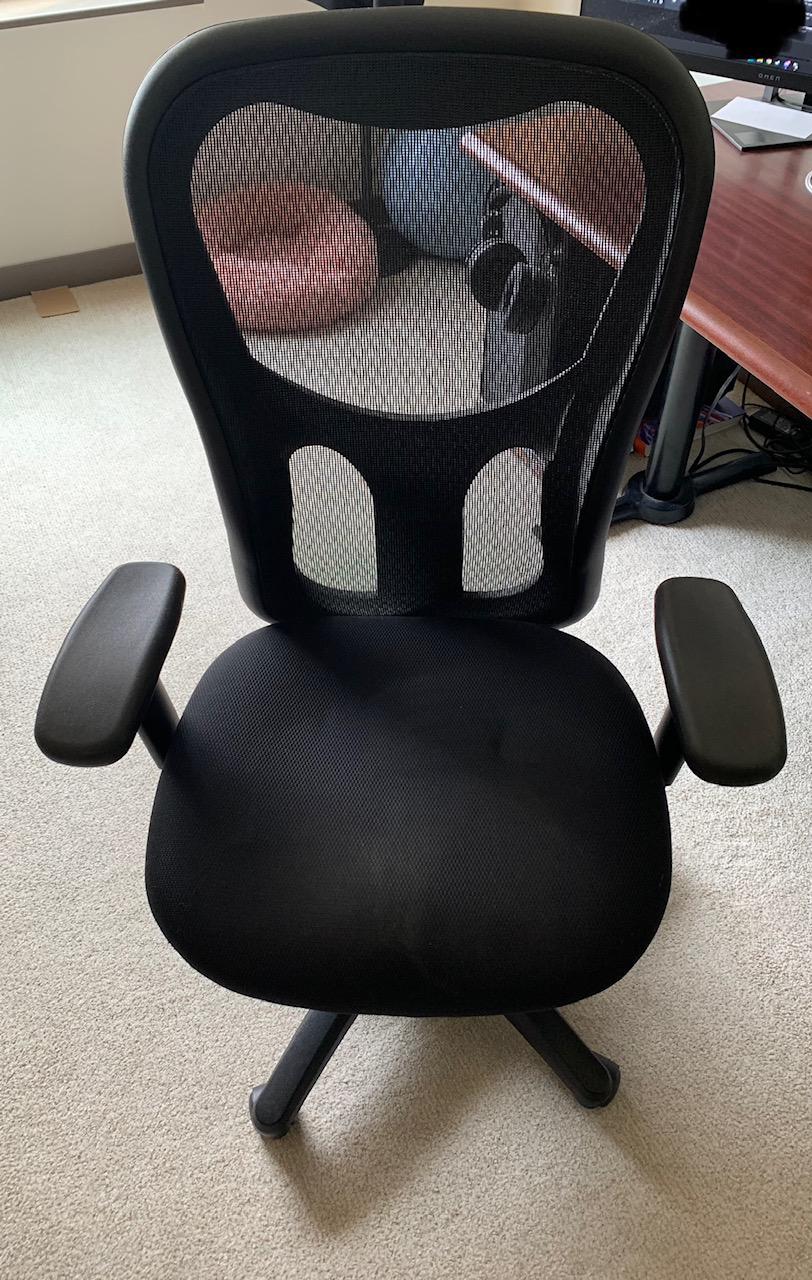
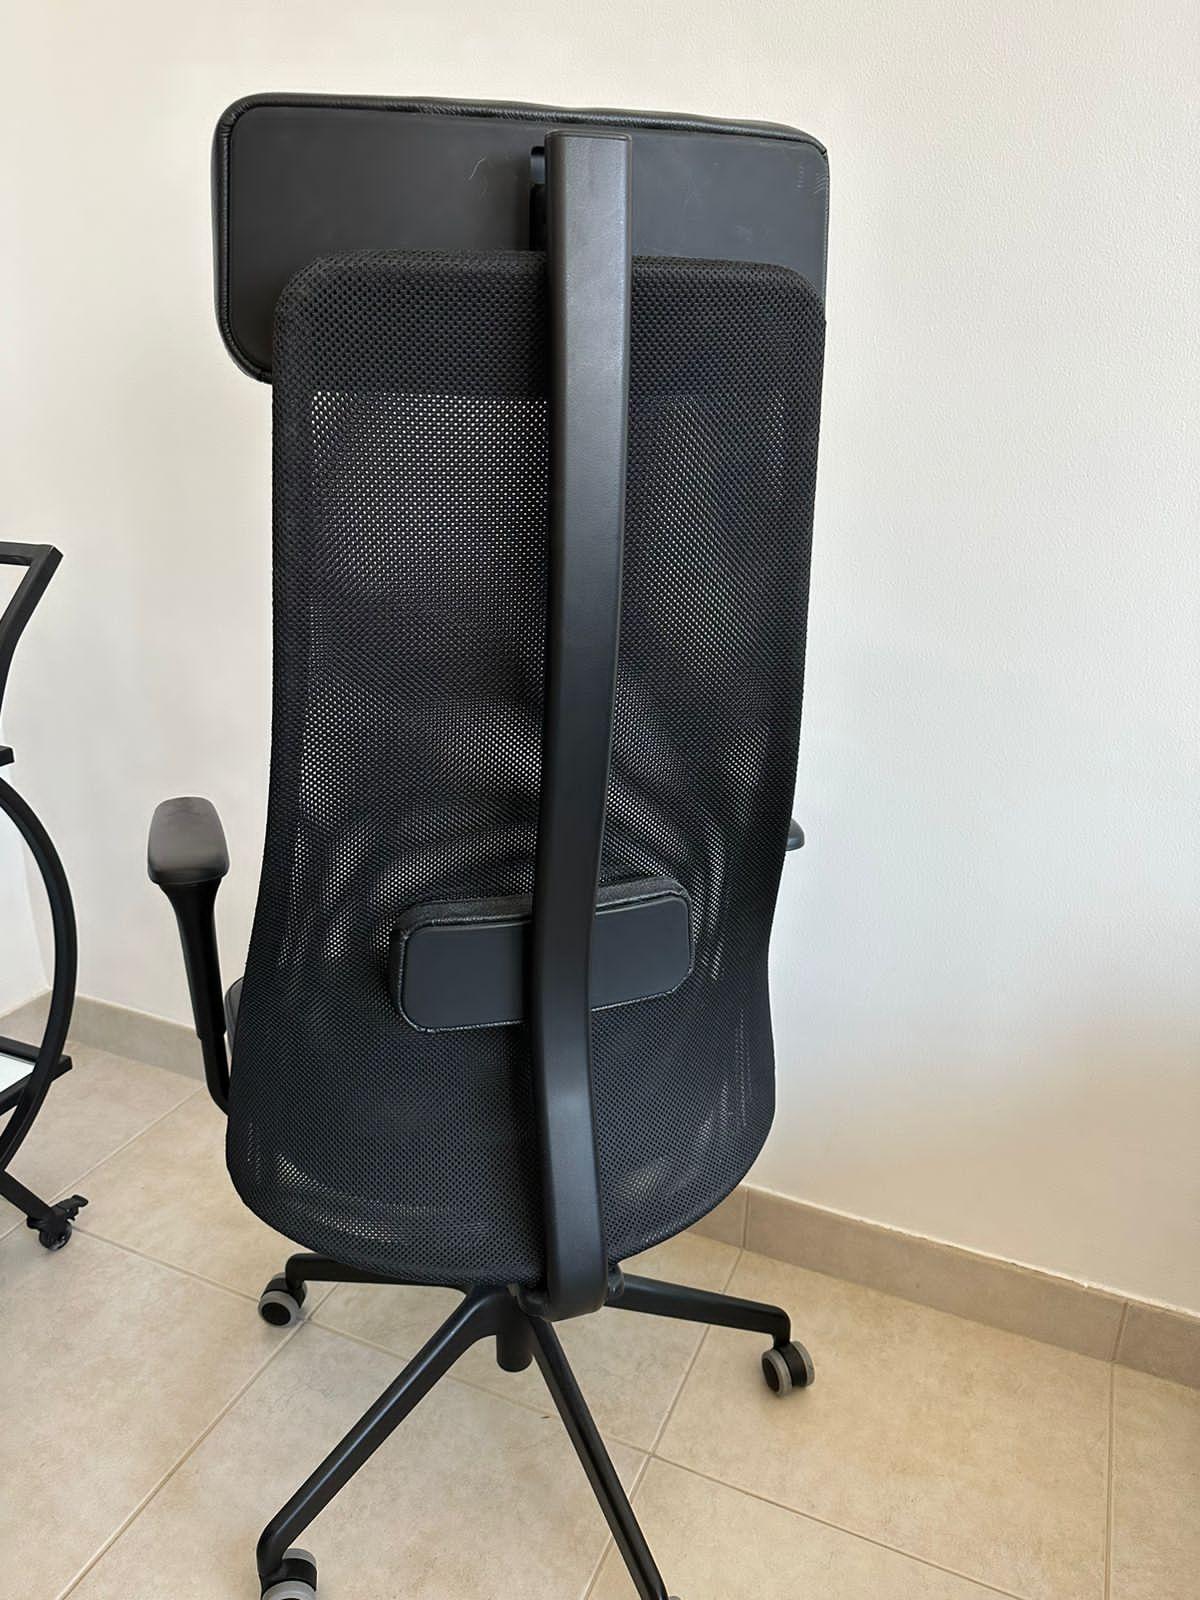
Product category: items_chair
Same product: no